Edward H. East

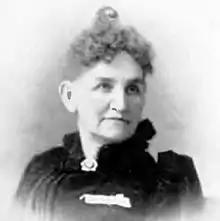
"Mrs Edward H East"

East was the second husband of Ida Horton. Edward and Ida had two daughters, Edine and Bessie. Ida was active in the Temperance movement.